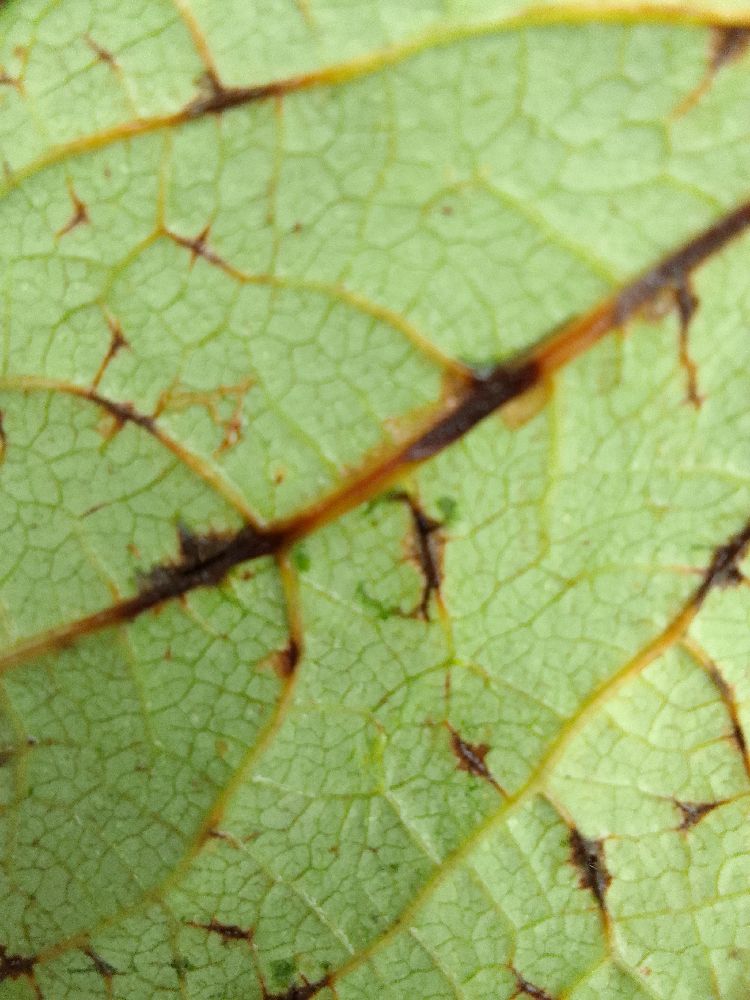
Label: anthracnose